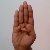
The image shows a hand gesture representing the letter 'B' in Indian Sign Language.